Dean Smith

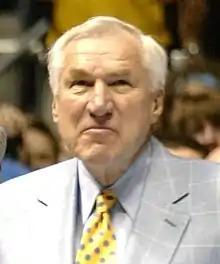
Smith at a North Carolina game in 2007

Years later, Aycock recalled that McGuire came to his office on a Saturday and told him he was resigning. Smith was waiting in McGuire's car outside South Building (UNC's main administration building), so Aycock called him in and asked him if he wanted to take over as head coach. Smith accepted, and the hiring was formally announced the following Monday. When Aycock named Smith as head coach, he told the 30-year-old Smith that wins and losses didn't matter as much as running a clean program and representing the university well.